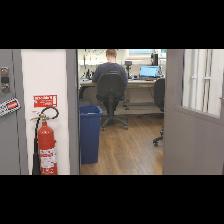
Label: Human